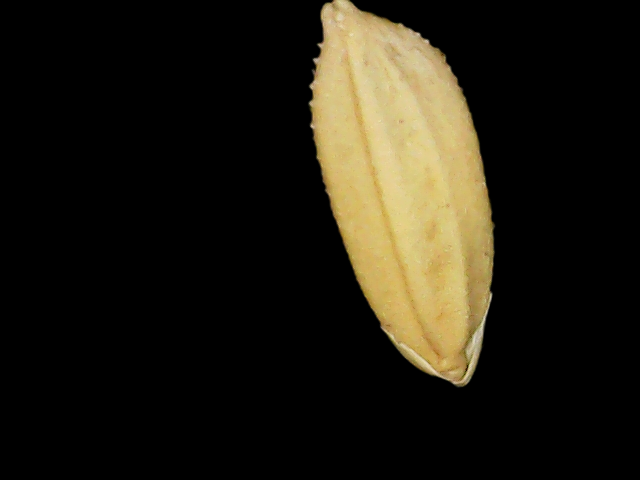
Rice variety: Binadhan10